Cabanatuan

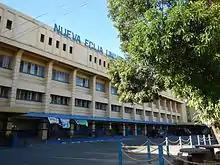
Nueva Ecija University of Science and Technology

Cabanatuan is the economic heart of Nueva Ecija. More than 640,000 people live in its metropolitan area comprising the city and its adjacent municipalities. As a hub, many people in Nueva Ecija commute to the city during the day. This causes the city's daytime population to swell to about a million.